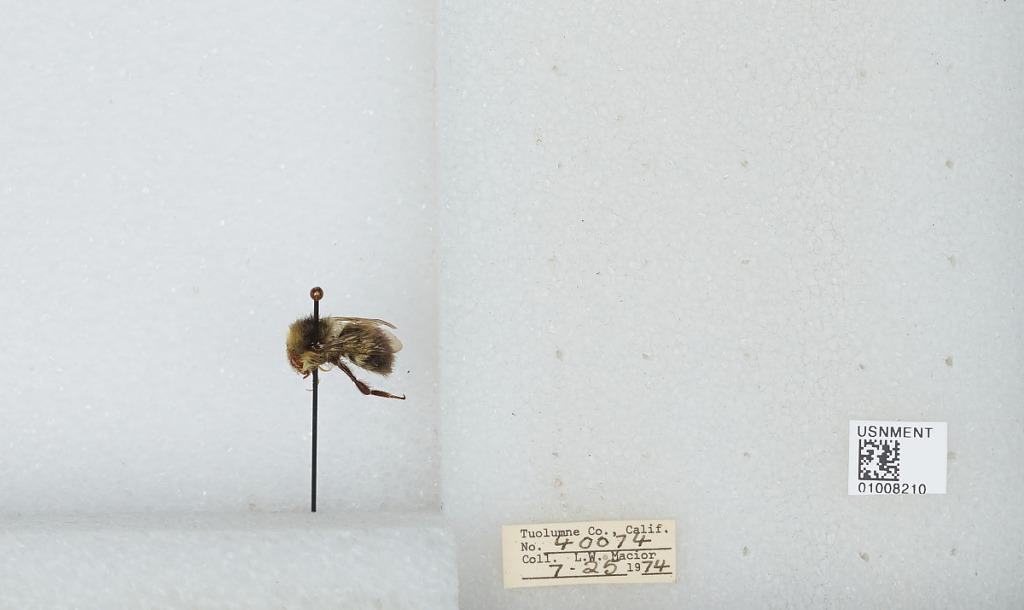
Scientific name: Bombus (Pyrobombus) flavifrons Cresson
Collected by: L. Macior
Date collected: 1974-7-25
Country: United States
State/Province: California
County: Tuolumne
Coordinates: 38.02, -119.94